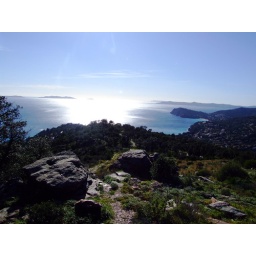
Blue sky over french coast